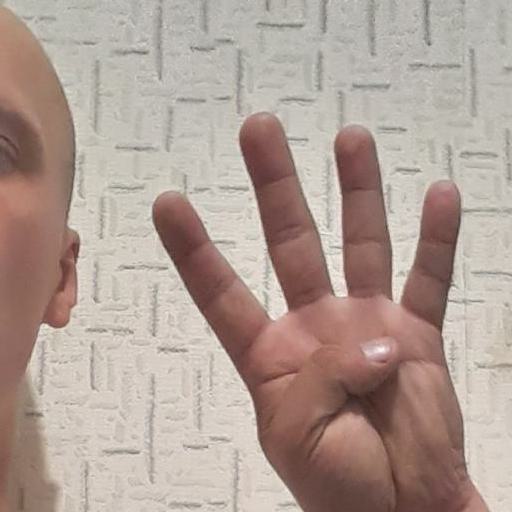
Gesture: four